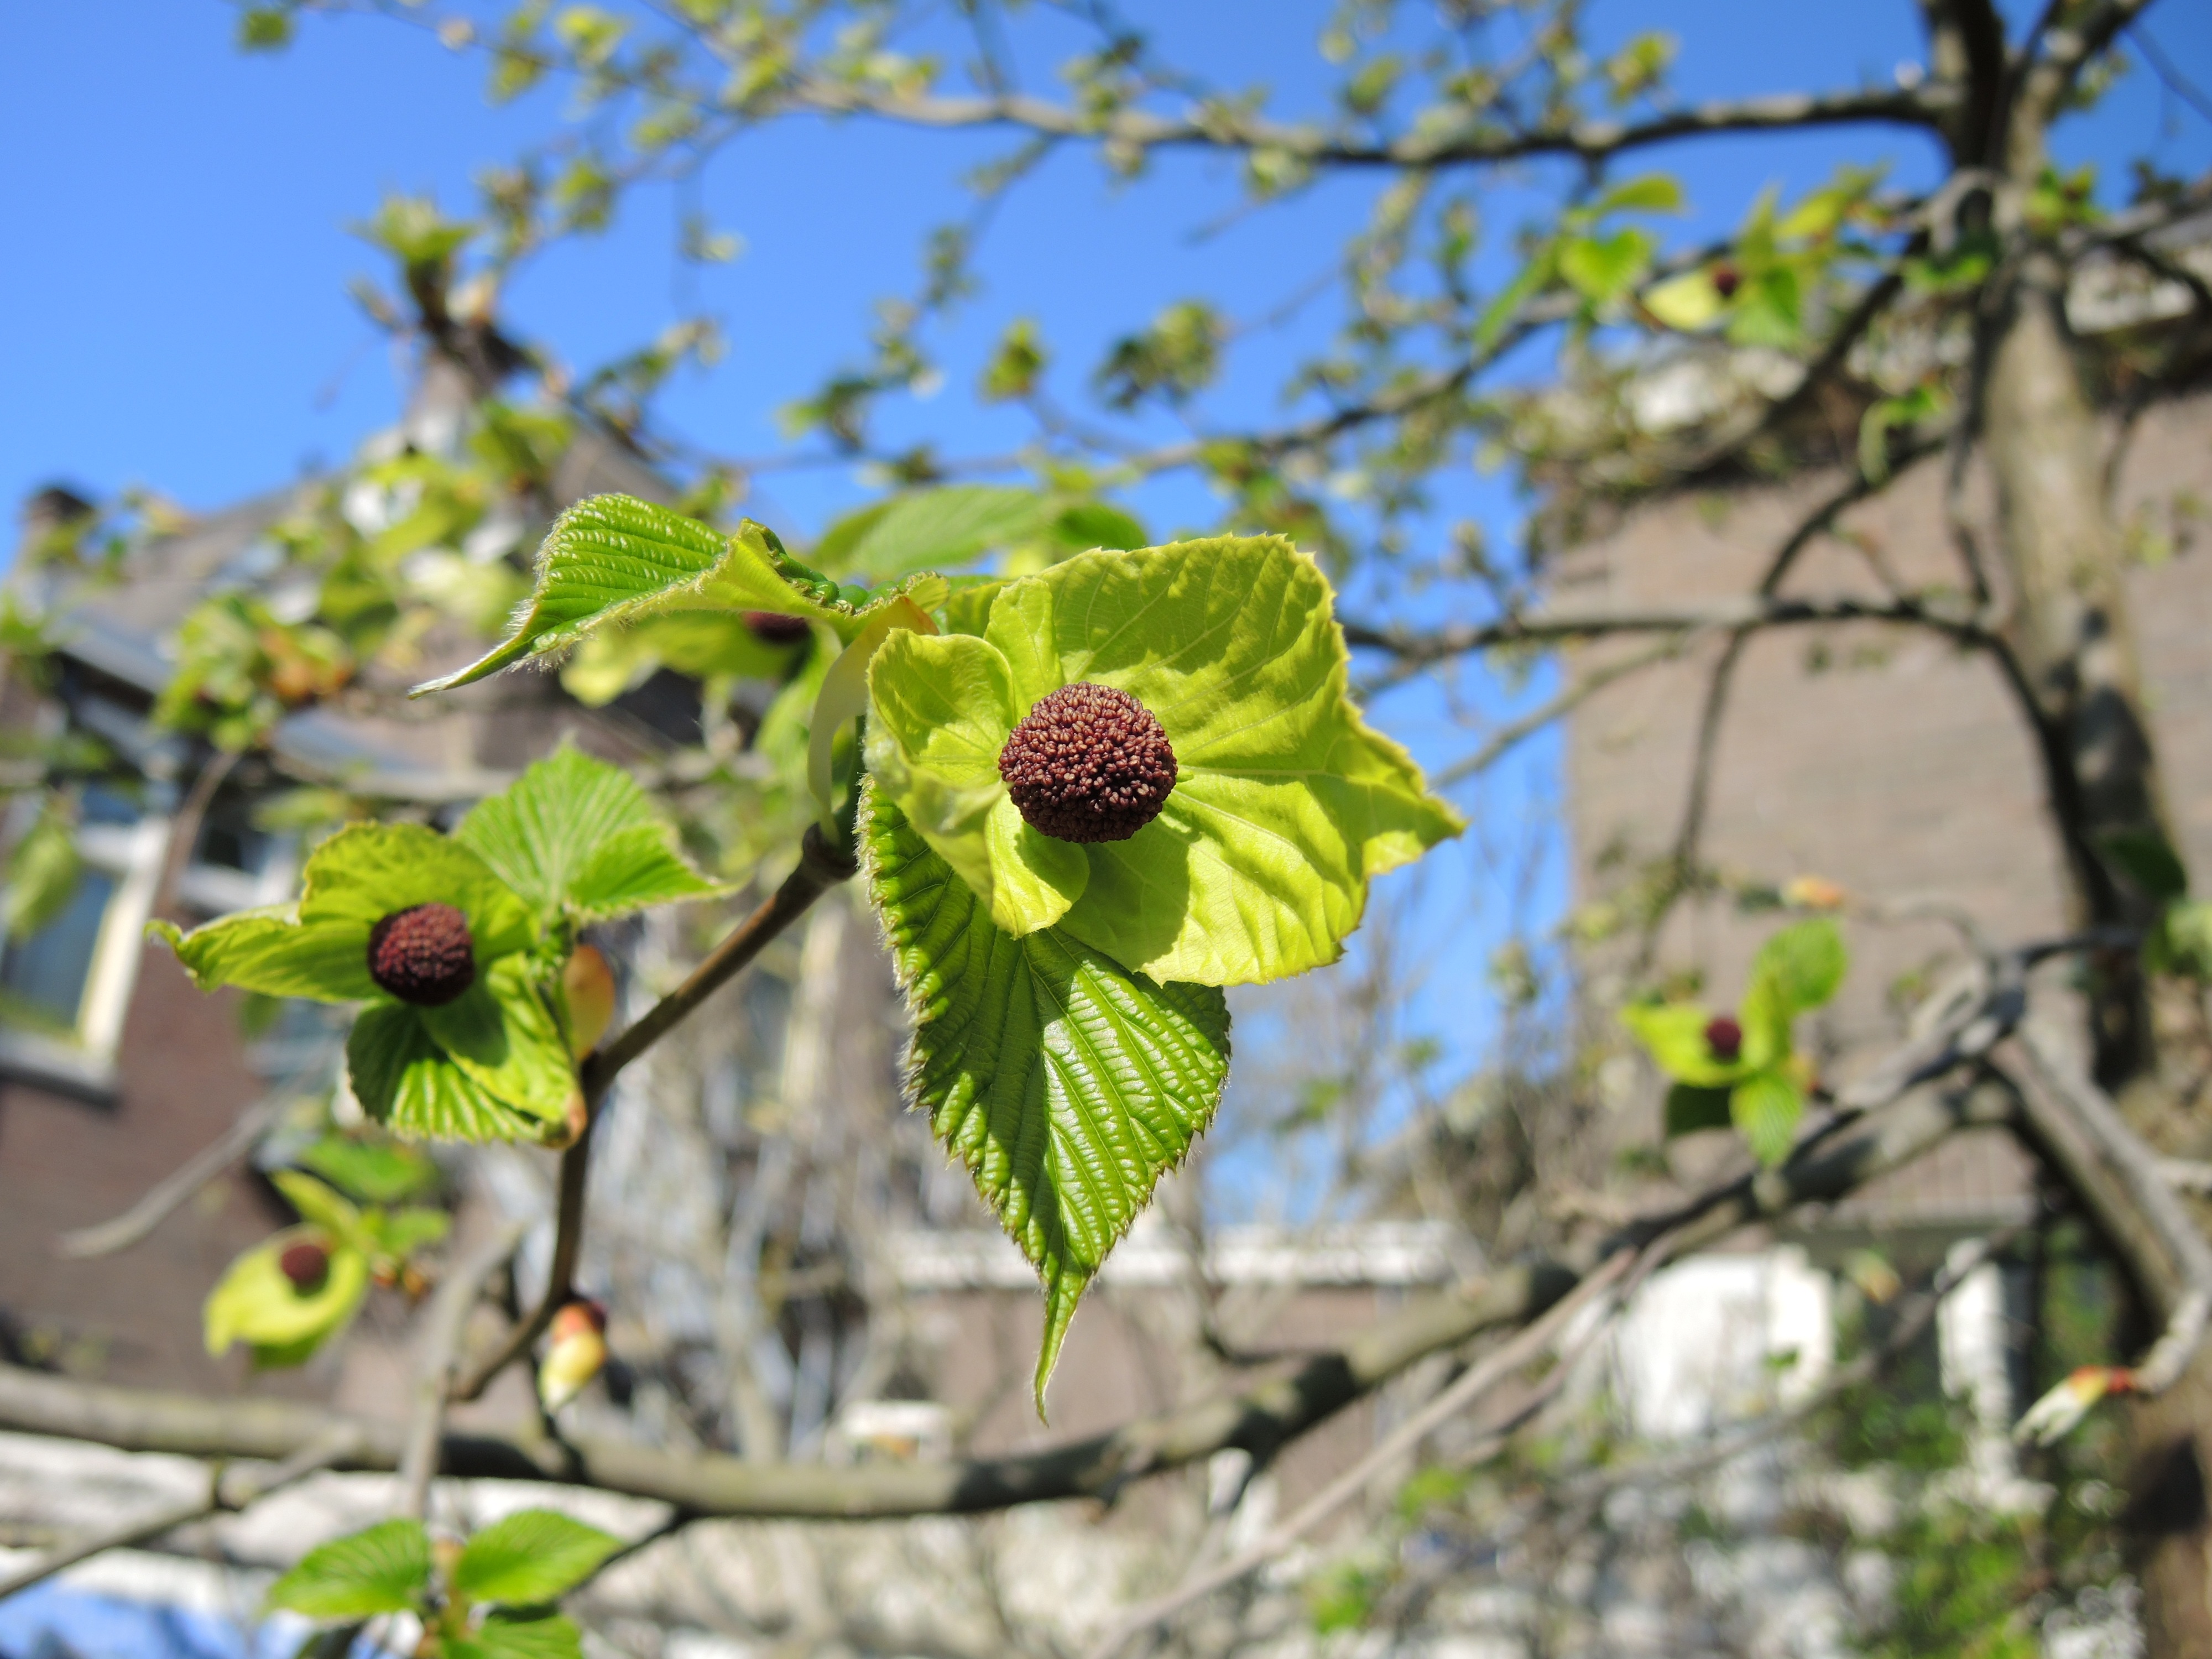
tree, nature, branch, blossom, plant, leaf, flower, food, spring, green, produce, botany, garden, flora, wildflower, flowering plant, davidia, land plant